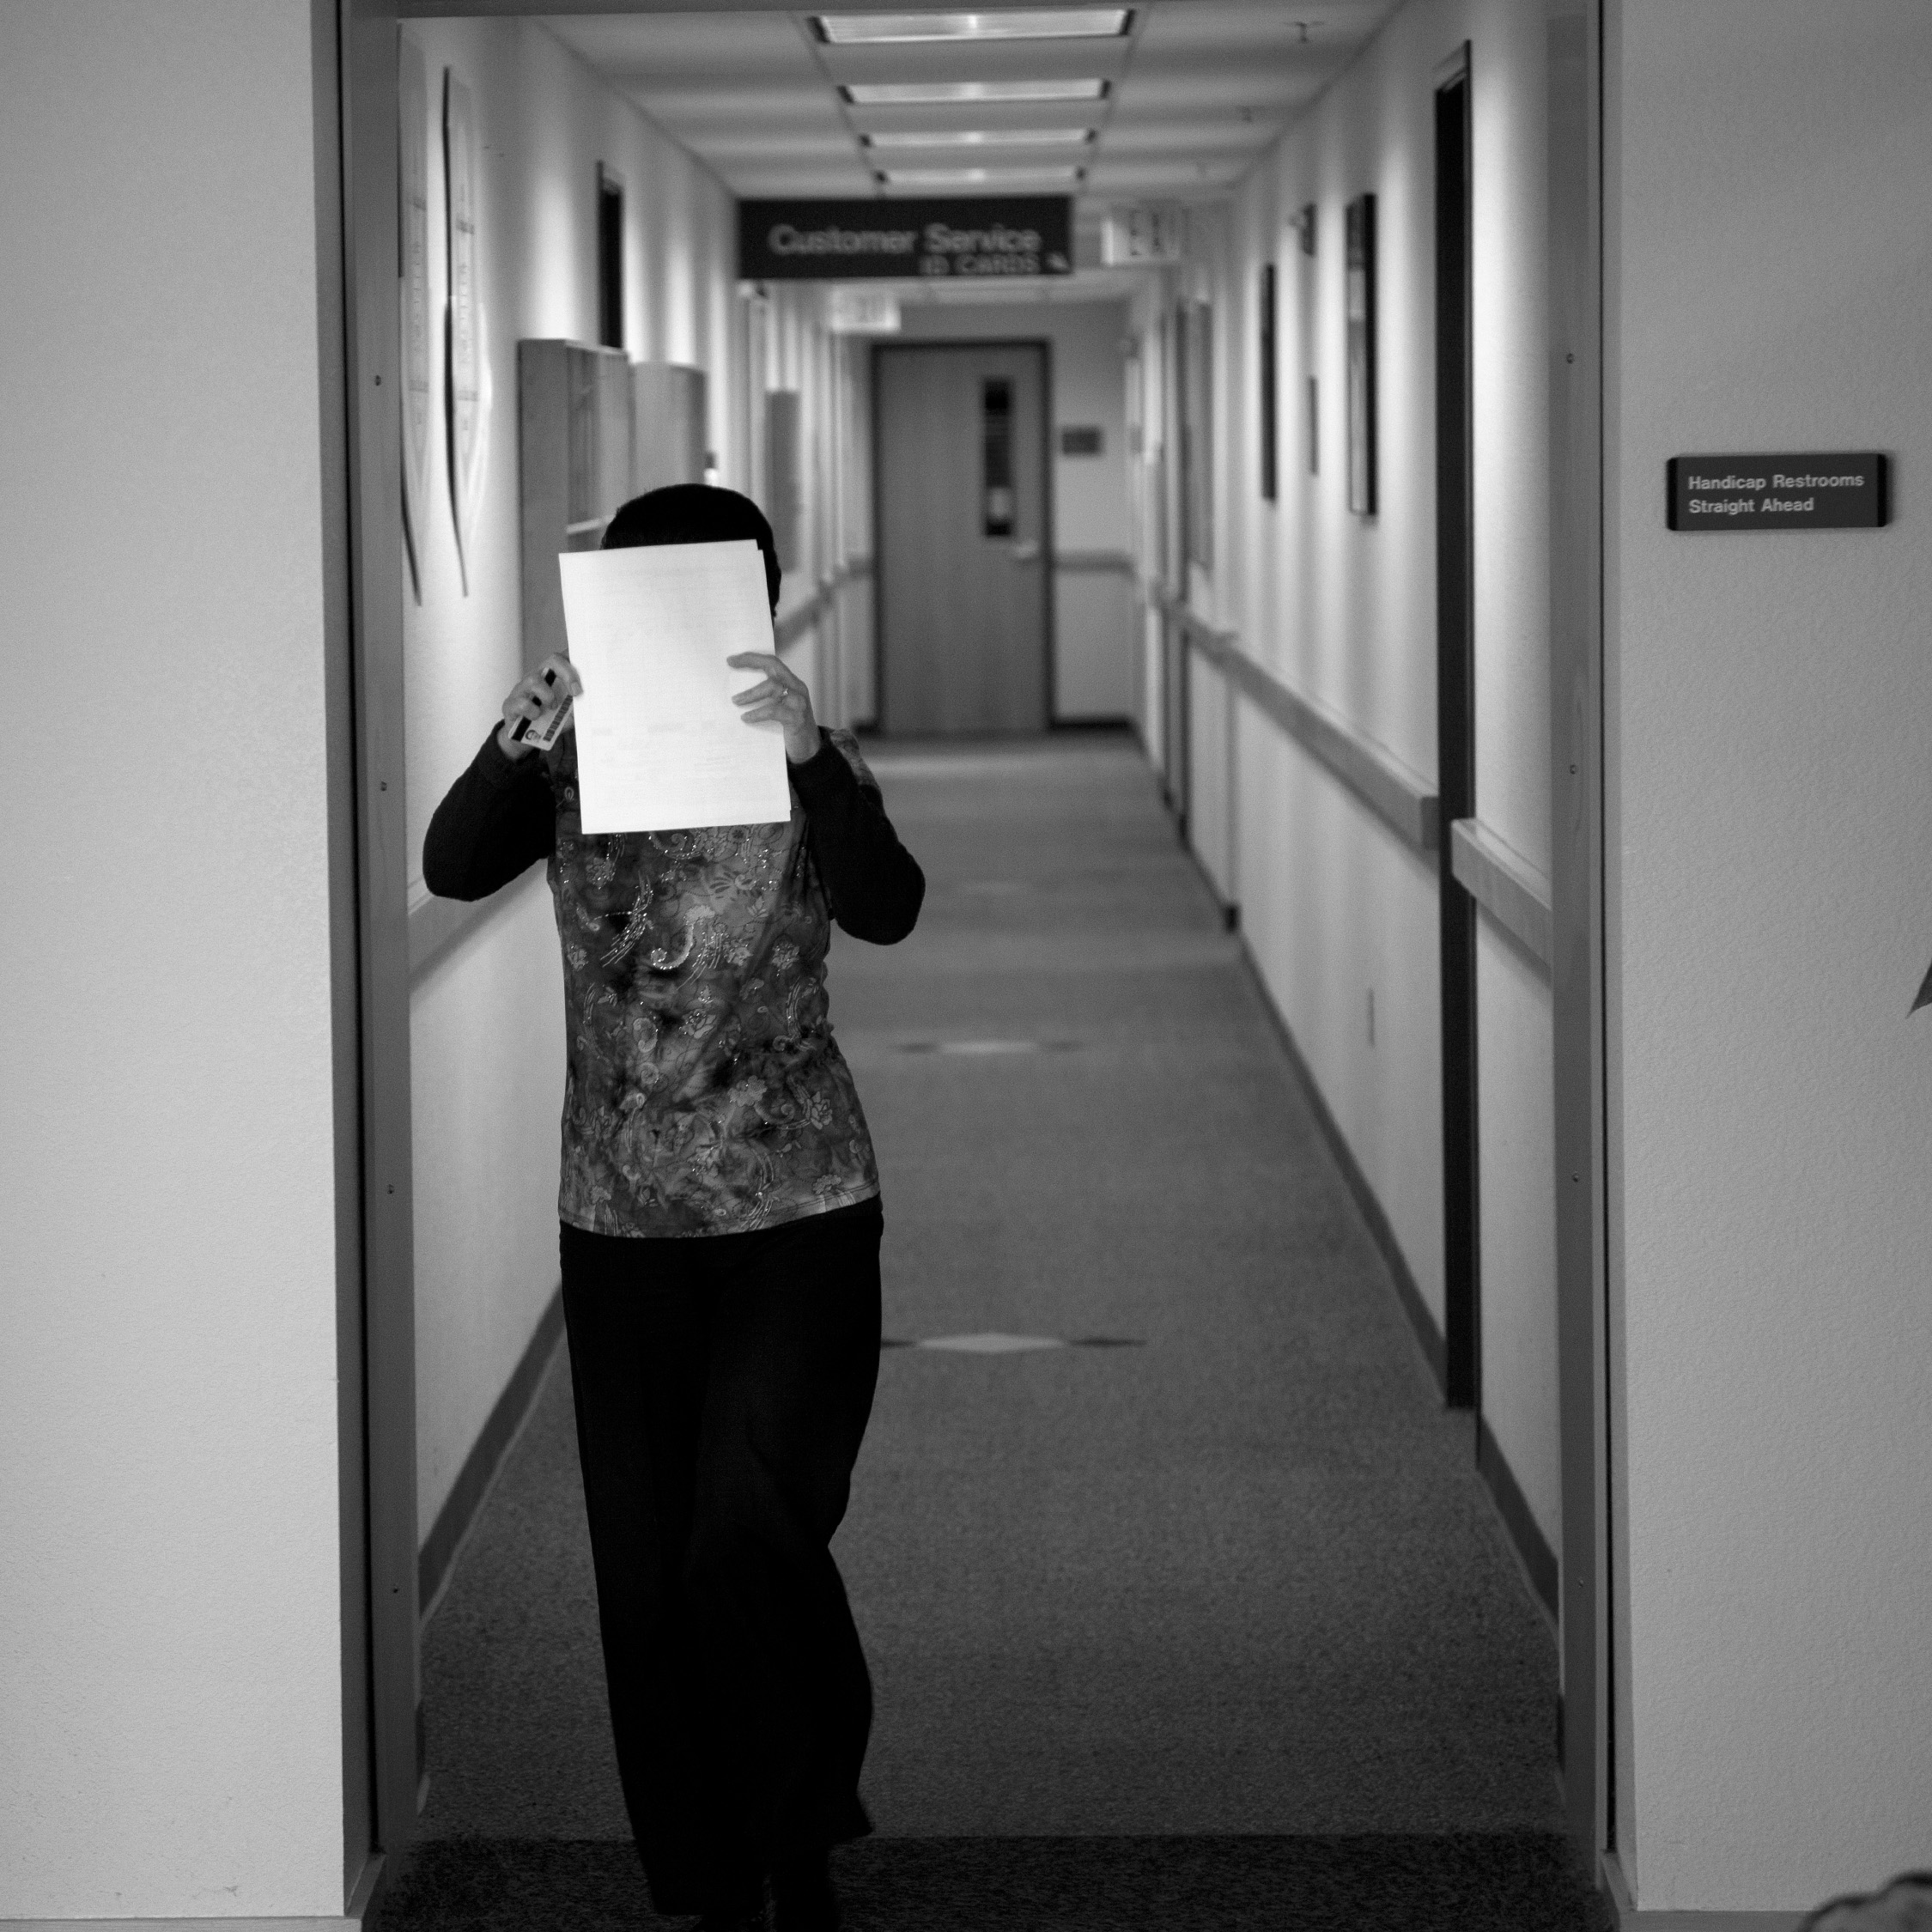
black and white, white, camera, photography, photographer, black, monochrome, california, interior design, photograph, image, northerncalifornia, anoyance, monochrome photography